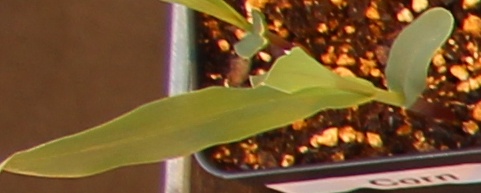
Label: Corn